Kepler-138

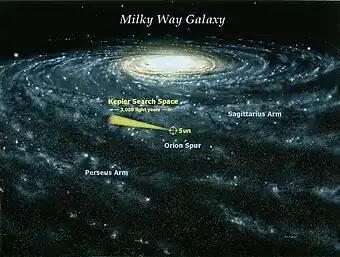
The "Kepler Space Telescope" search volume, in the context of the Milky Way Galaxy.

Prior to Kepler observation, KOI-314 had the 2MASS catalogue number 2MASS J19213157+4317347. In the Kepler Input Catalog it has the designation of KIC 7603200, and when it was found to have transiting planet candidates it was given the Kepler object of interest number of KOI-314.